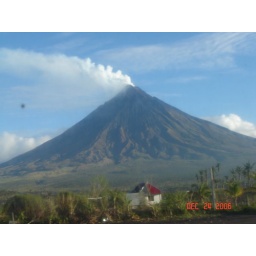
this was taken while inside the bus passing by the nat'l road of Albay,Legaspi City.